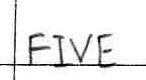
Label: five